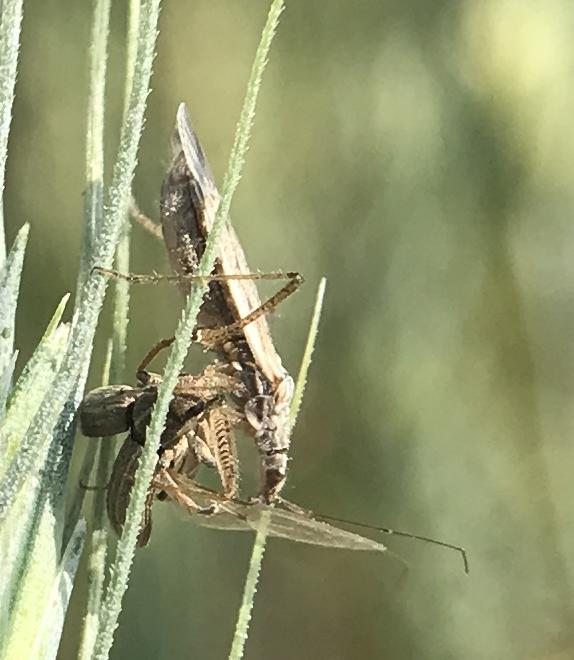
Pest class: predators